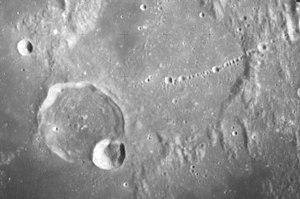
Davy est un petit cratère d'impact lunaire qui est situé sur le bord est de la Mer des Nuées. Il a été nommé d'après le physicien britannique Humphry Davy. Il recouvre les restes inondés de lave du cratère satellite Davy Y à l'est, une formation qui contient une chaîne de cratères appelée catena Davy. Au sud-est de Davy se trouve le cratère proéminent Alphonsus.